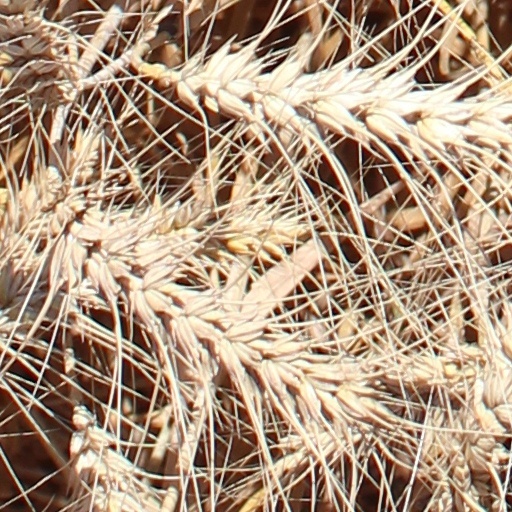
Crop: wheat